Ben Zion Hyman

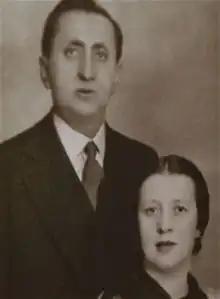
Ben Zion and Fannie Hyman, circa 1932

Ben Zion Hyman (October 22, 1891 – July 17, 1984) was a Canadian Jewish bookseller. Originally from Mazyr in what is now Belarus, Hyman graduated from the Odessa Polytechnical Institute. After coming to Canada (settling first in Guelph, Ontario), he graduated in electrical engineering from the University of Toronto. Hyman and his wife, Fannie (née Konstantynowski), (in Polish, Fela; in Yiddish, Faigel), opened Jewish Toronto's most prominent book store, Hyman's Book and Art Shoppe (later known as Hyman's Booksellers, and still later known as Hyman & Son) at 412 Spadina Avenue in 1926. In 1953, his son Gurion Hyman opened a branch at 1032 Eglinton Avenue West in the Cedarvale/Forest Hill area of Toronto. Hyman closed the store in the early 1970s after the death of his wife.